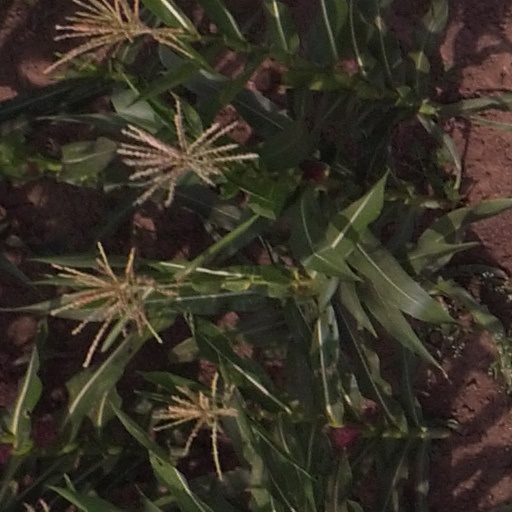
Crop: maize; corn